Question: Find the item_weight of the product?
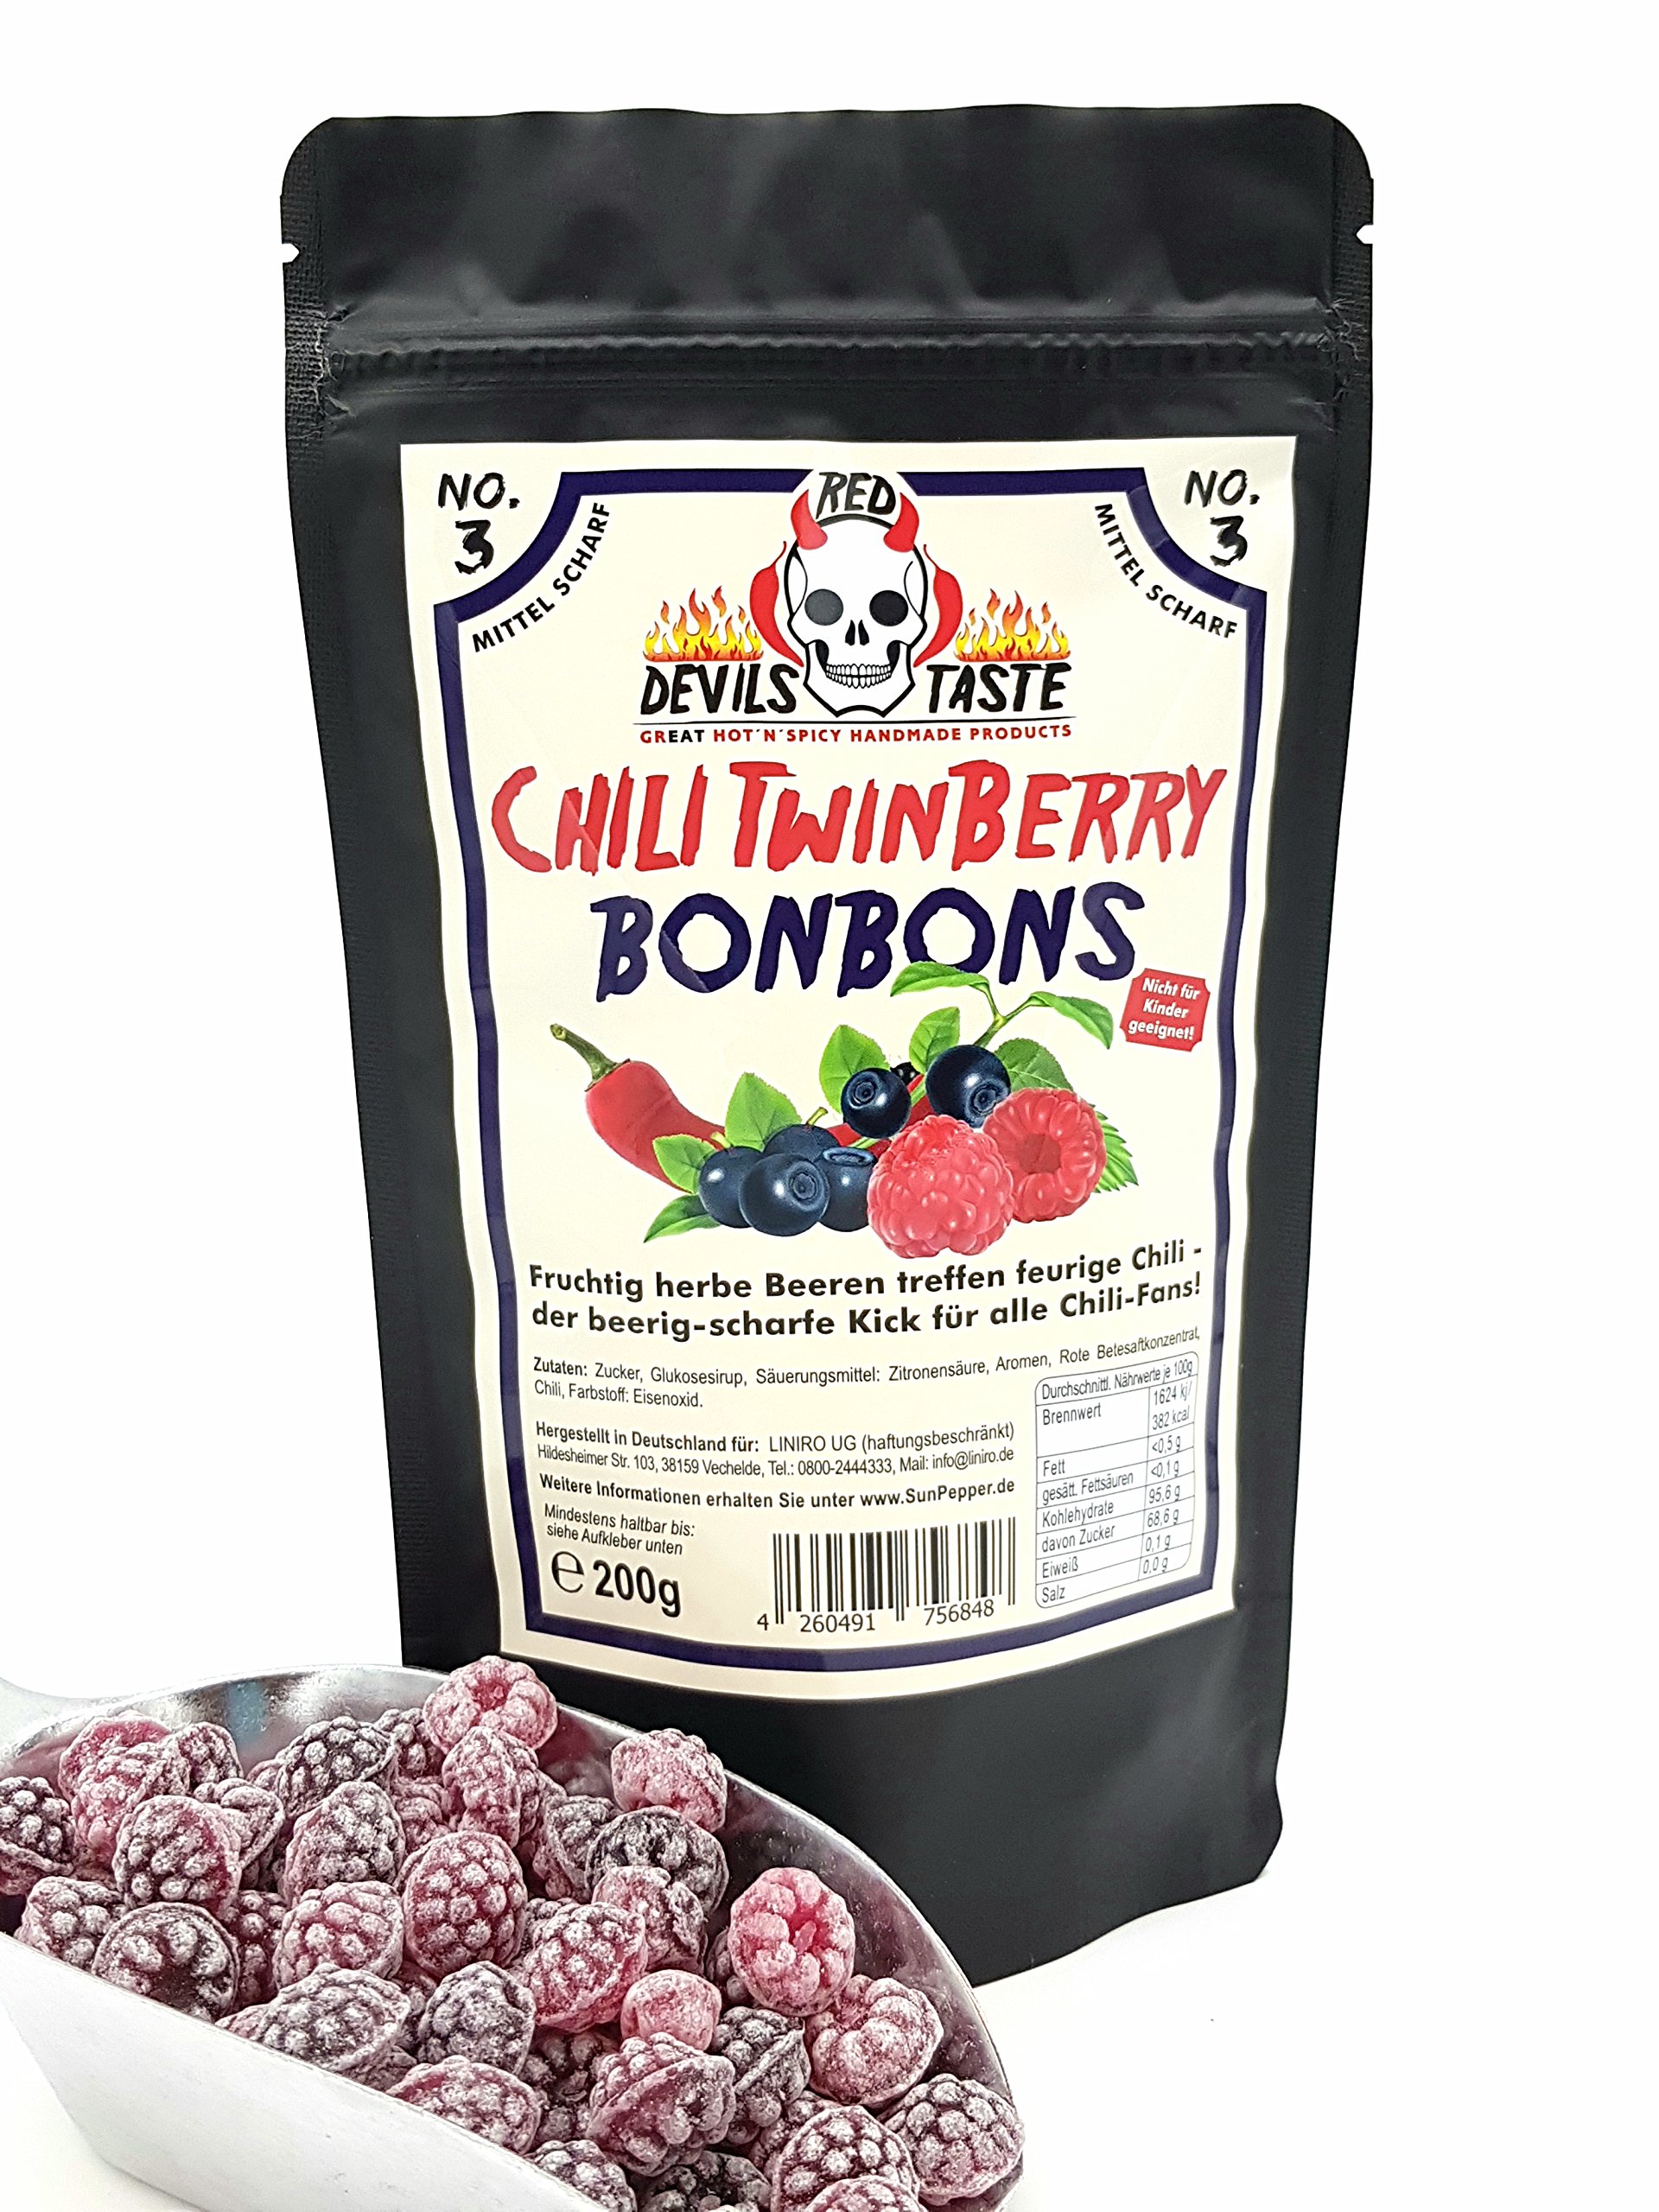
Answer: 200.0 gram